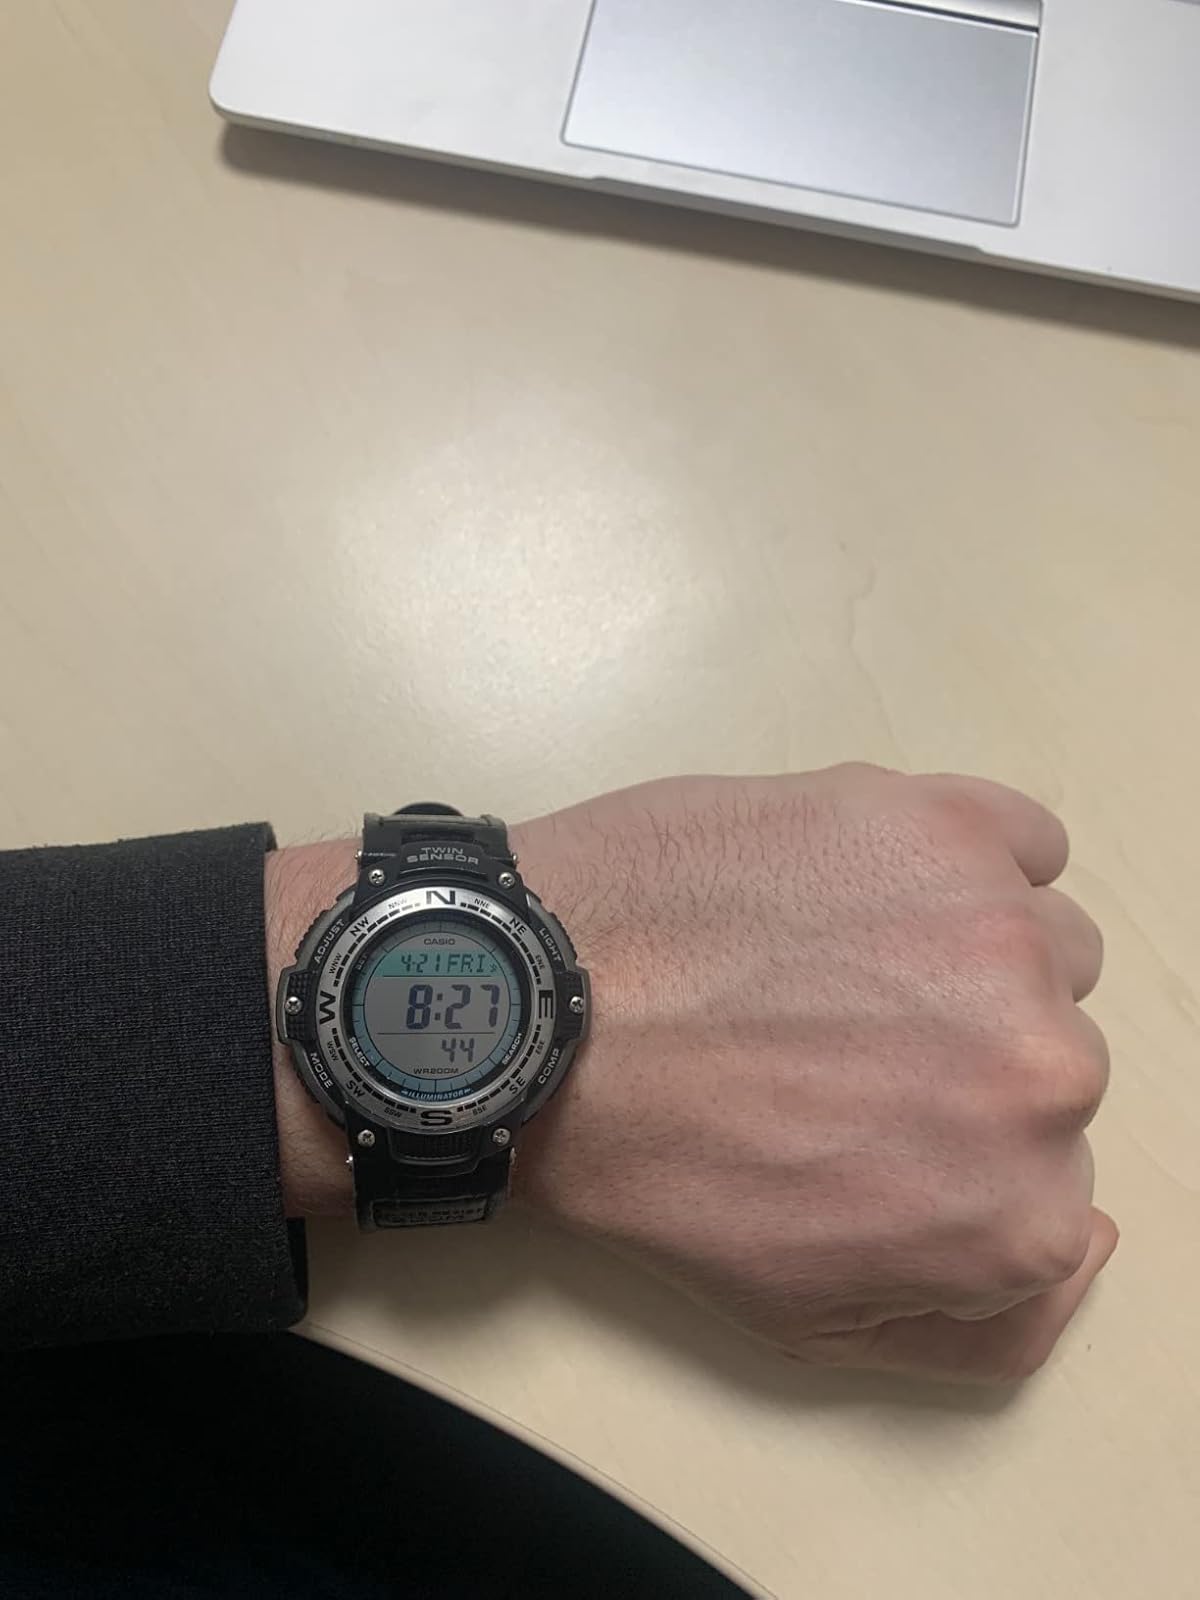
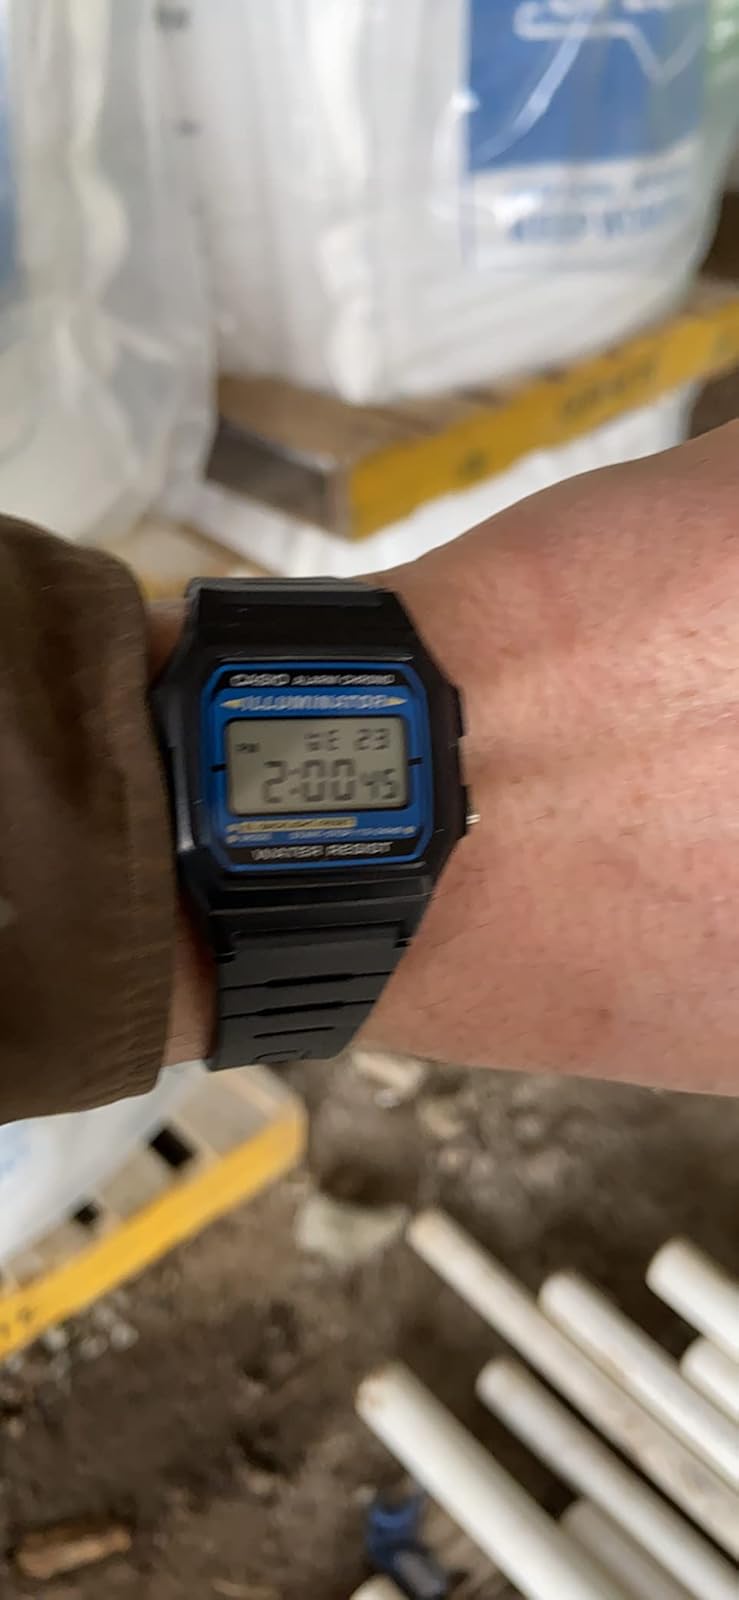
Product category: accessories_watch
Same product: no